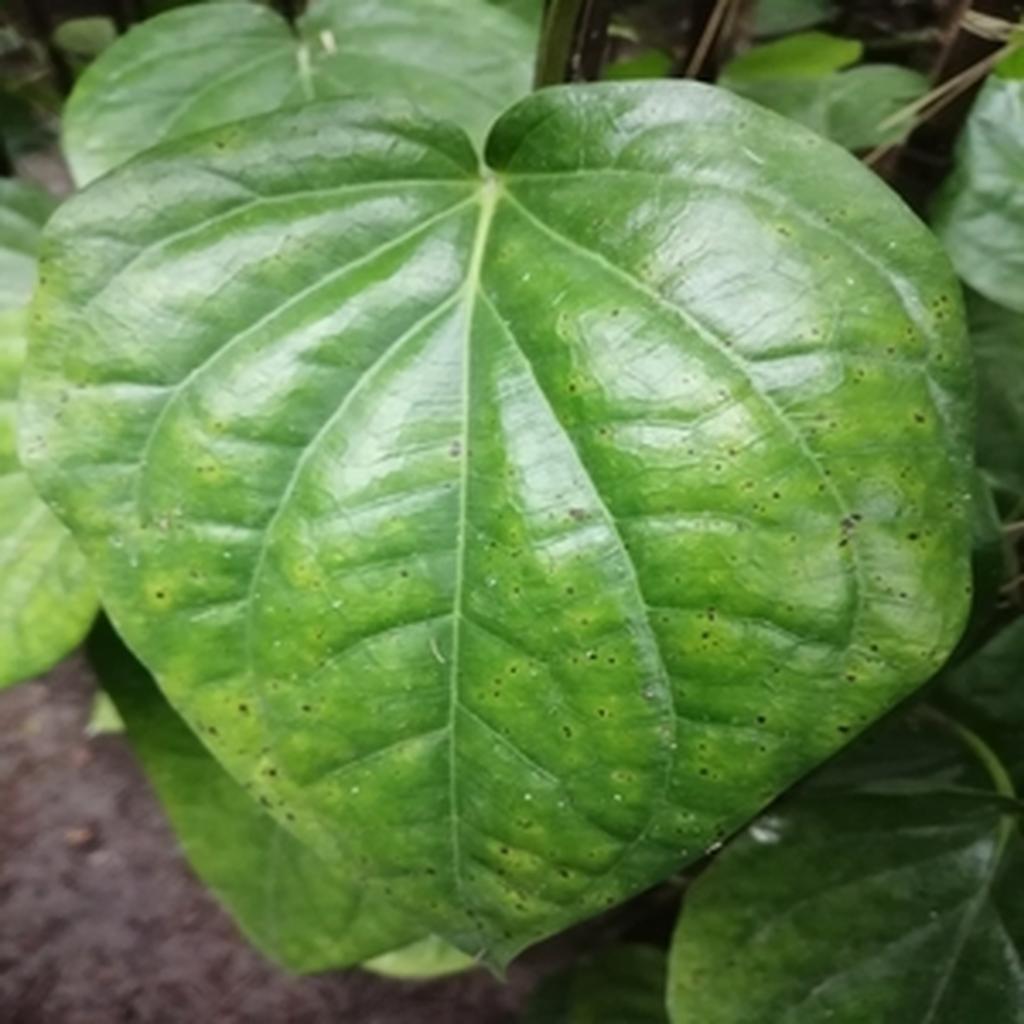
Label: Leaf_Spot